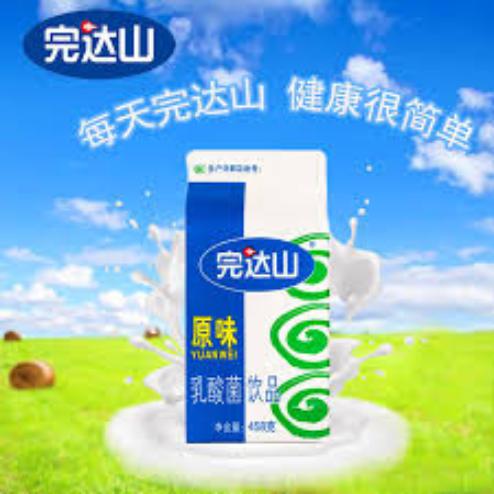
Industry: Food